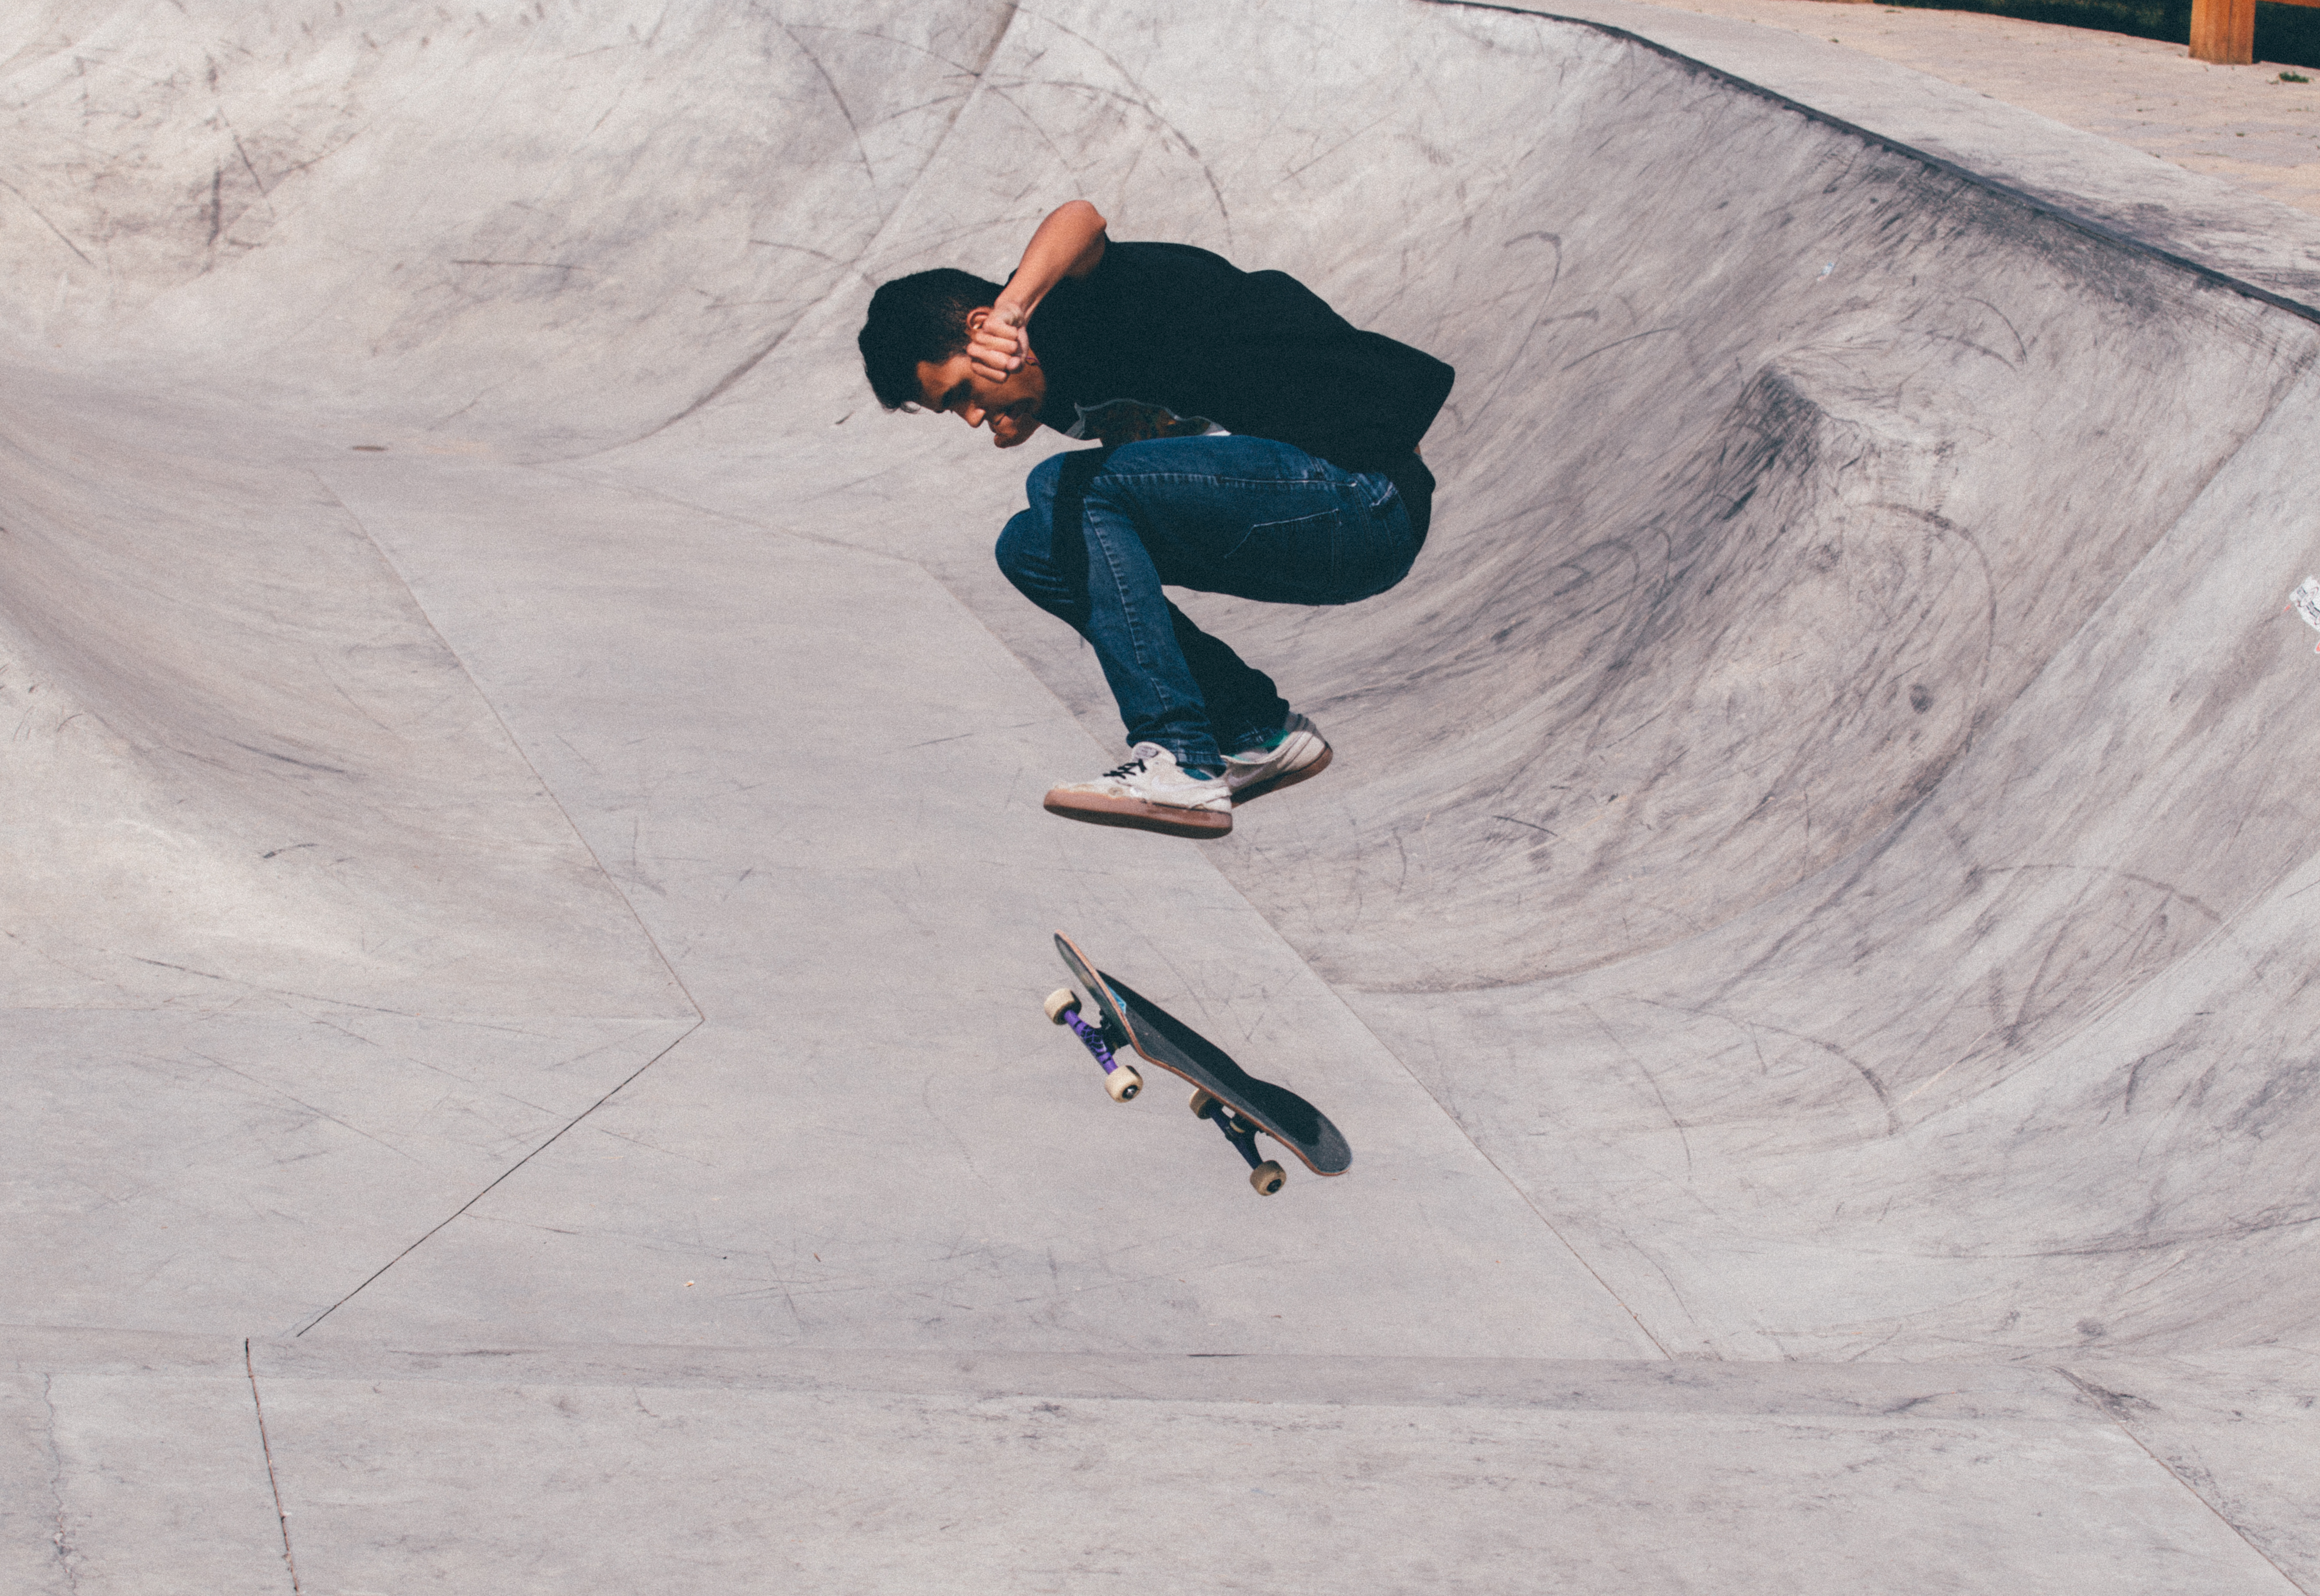
man, person, skateboard, kickflip, skateboarding, guy, recreation, snowboard, extreme sport, skateboarder, skatepark, sports equipment, sports, skater, trick, outdoor recreation, skateboarding equipment and supplies, boardsport, royalty free images